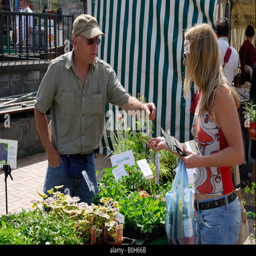
lady buying plants at a farmers market